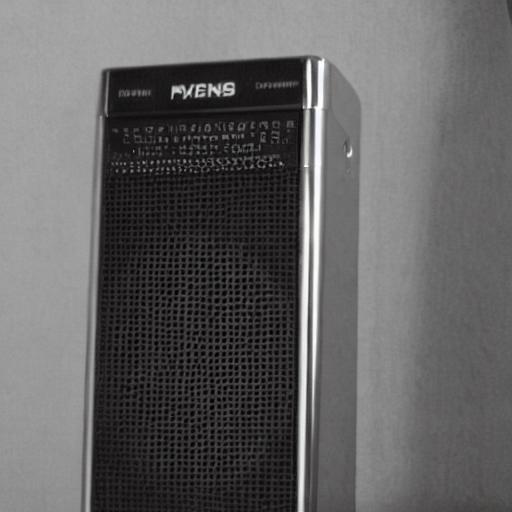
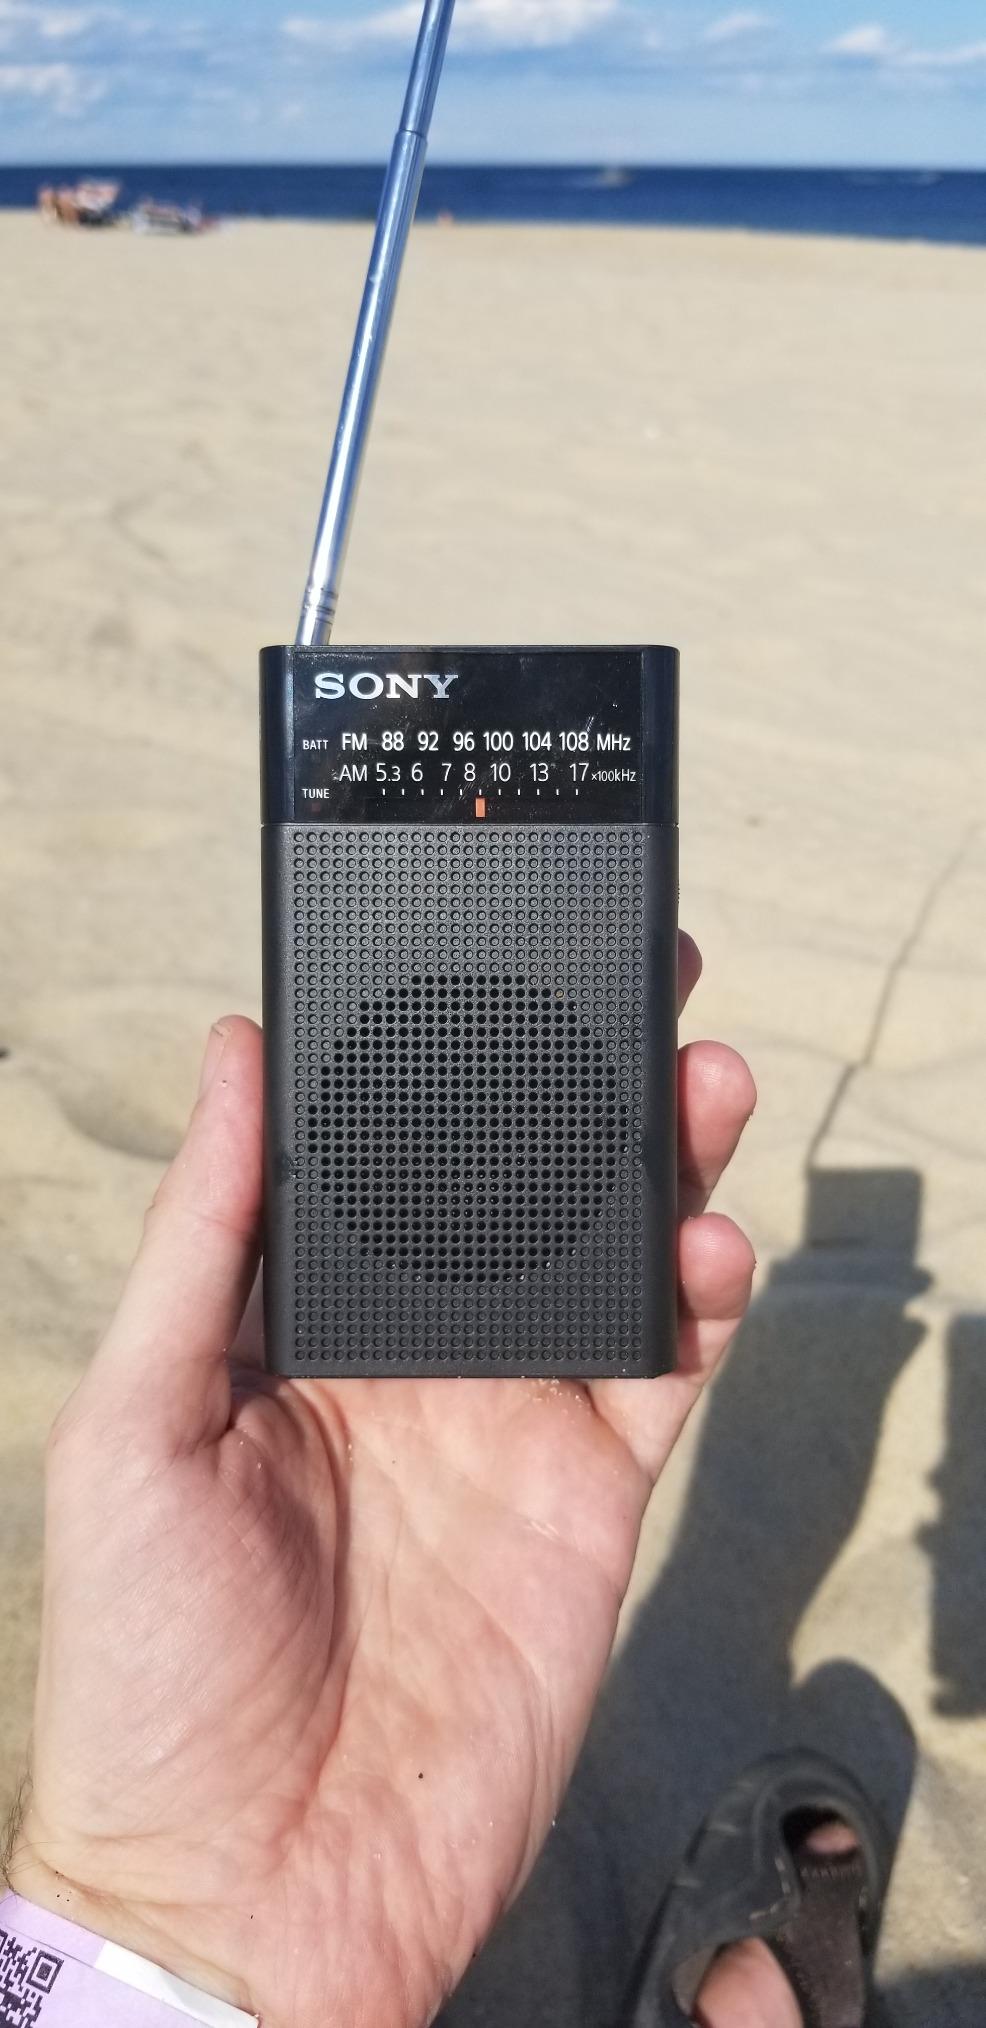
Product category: radio
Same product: no